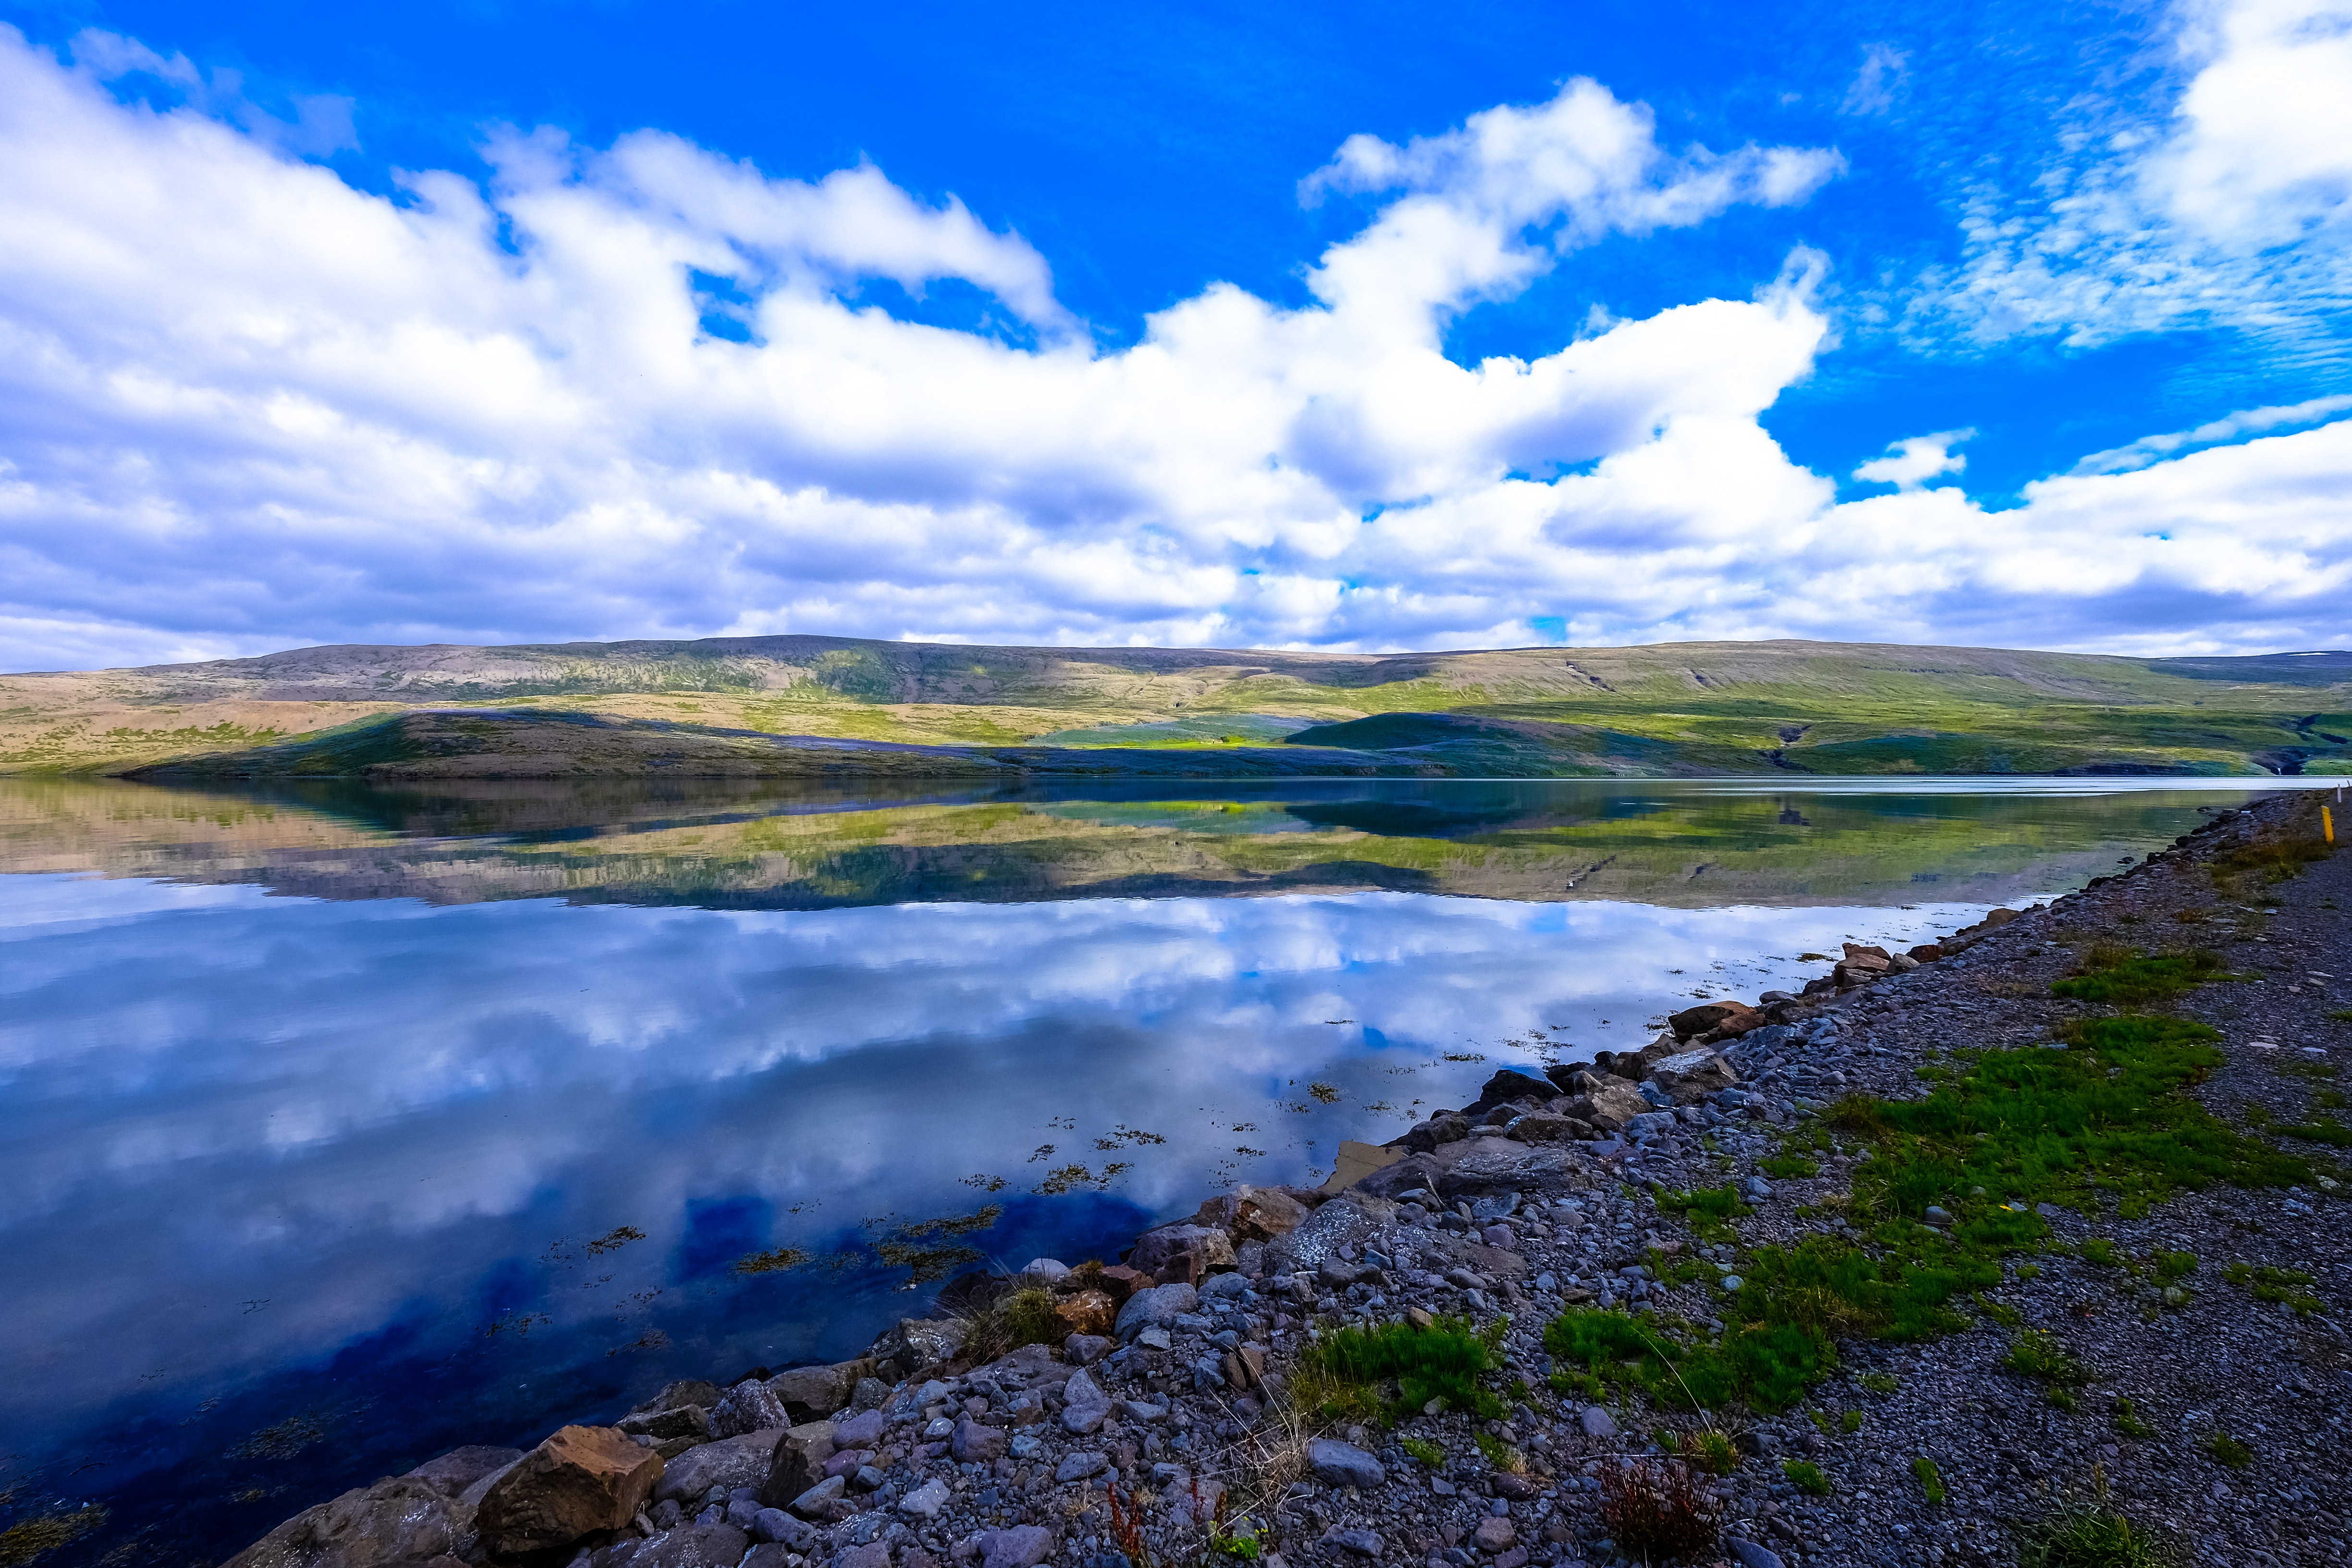
sky, nature, natural landscape, water, cloud, reflection, blue, highland, natural environment, wilderness, lake, hill, landscape, loch, mountain, fell, horizon, shore, sea, river, grass, grassland, tundra, rock, ocean, reservoir, coast, national park, watercourse, meteorological phenomenon, inlet, plain, cumulus, bay, tarn, lake district, fjord